Carl B. Squier

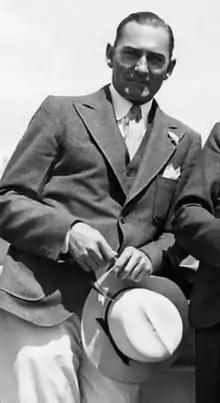
Squier in 1934

Carl Brown Squier (April 17, 1893 – November 5, 1967) was a World War I aviation pioneer and vice president of Lockheed Corporation. He sold Charles Lindbergh his Sirius airplane in 1931. He was the 13th licensed pilot in the United States.